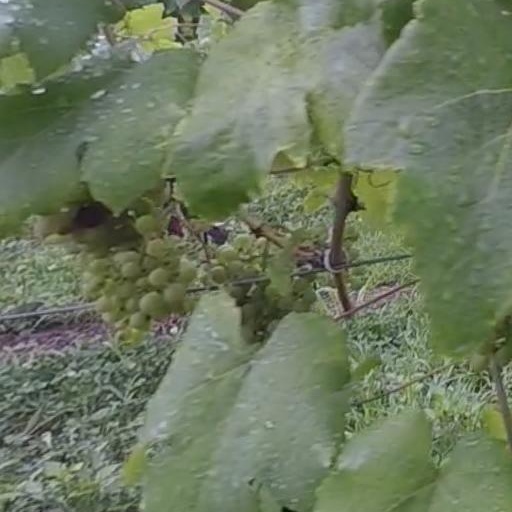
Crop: grape